Historicon

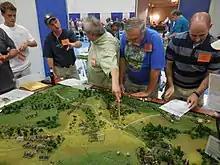
Scene at 2015 Historicon

Historicon was held in Lancaster, Pennsylvania, at the Lancaster Host Resort, a hotel located on U.S. Route 30 in the heart of Pennsylvania Dutch and Amish country for many years.